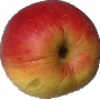
Label: red_yellow_apple